Cashel, County Galway

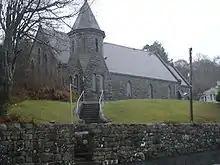
Cashel church

Cashel is a village in County Galway, in the province of Connacht, Ireland. It is located west of Galway city and southeast of Clifden, on the coast.